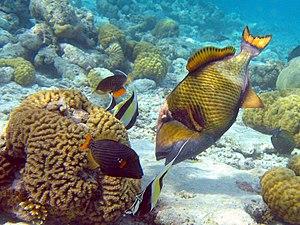
L'atoll de Baa est un archipel circulaire des Maldives situé dans la division administrative du même nom, et comprenant géographiquement la moitié sud de l'atoll Maalhosmadulu.